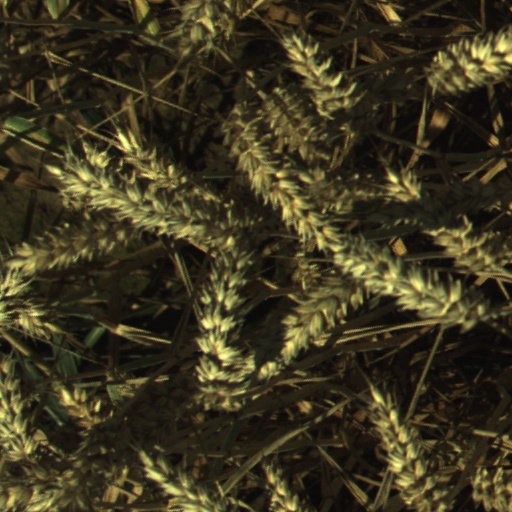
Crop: wheat